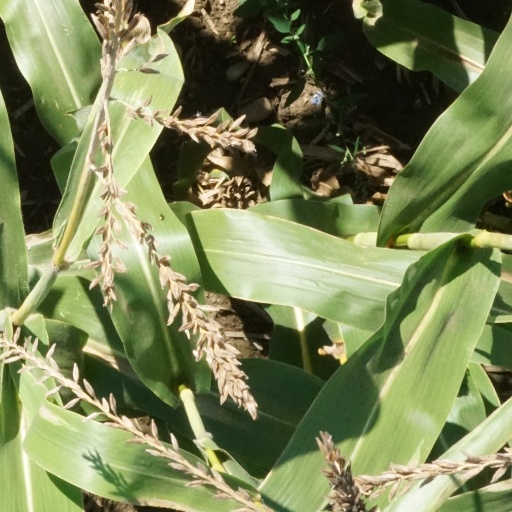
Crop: maize; corn